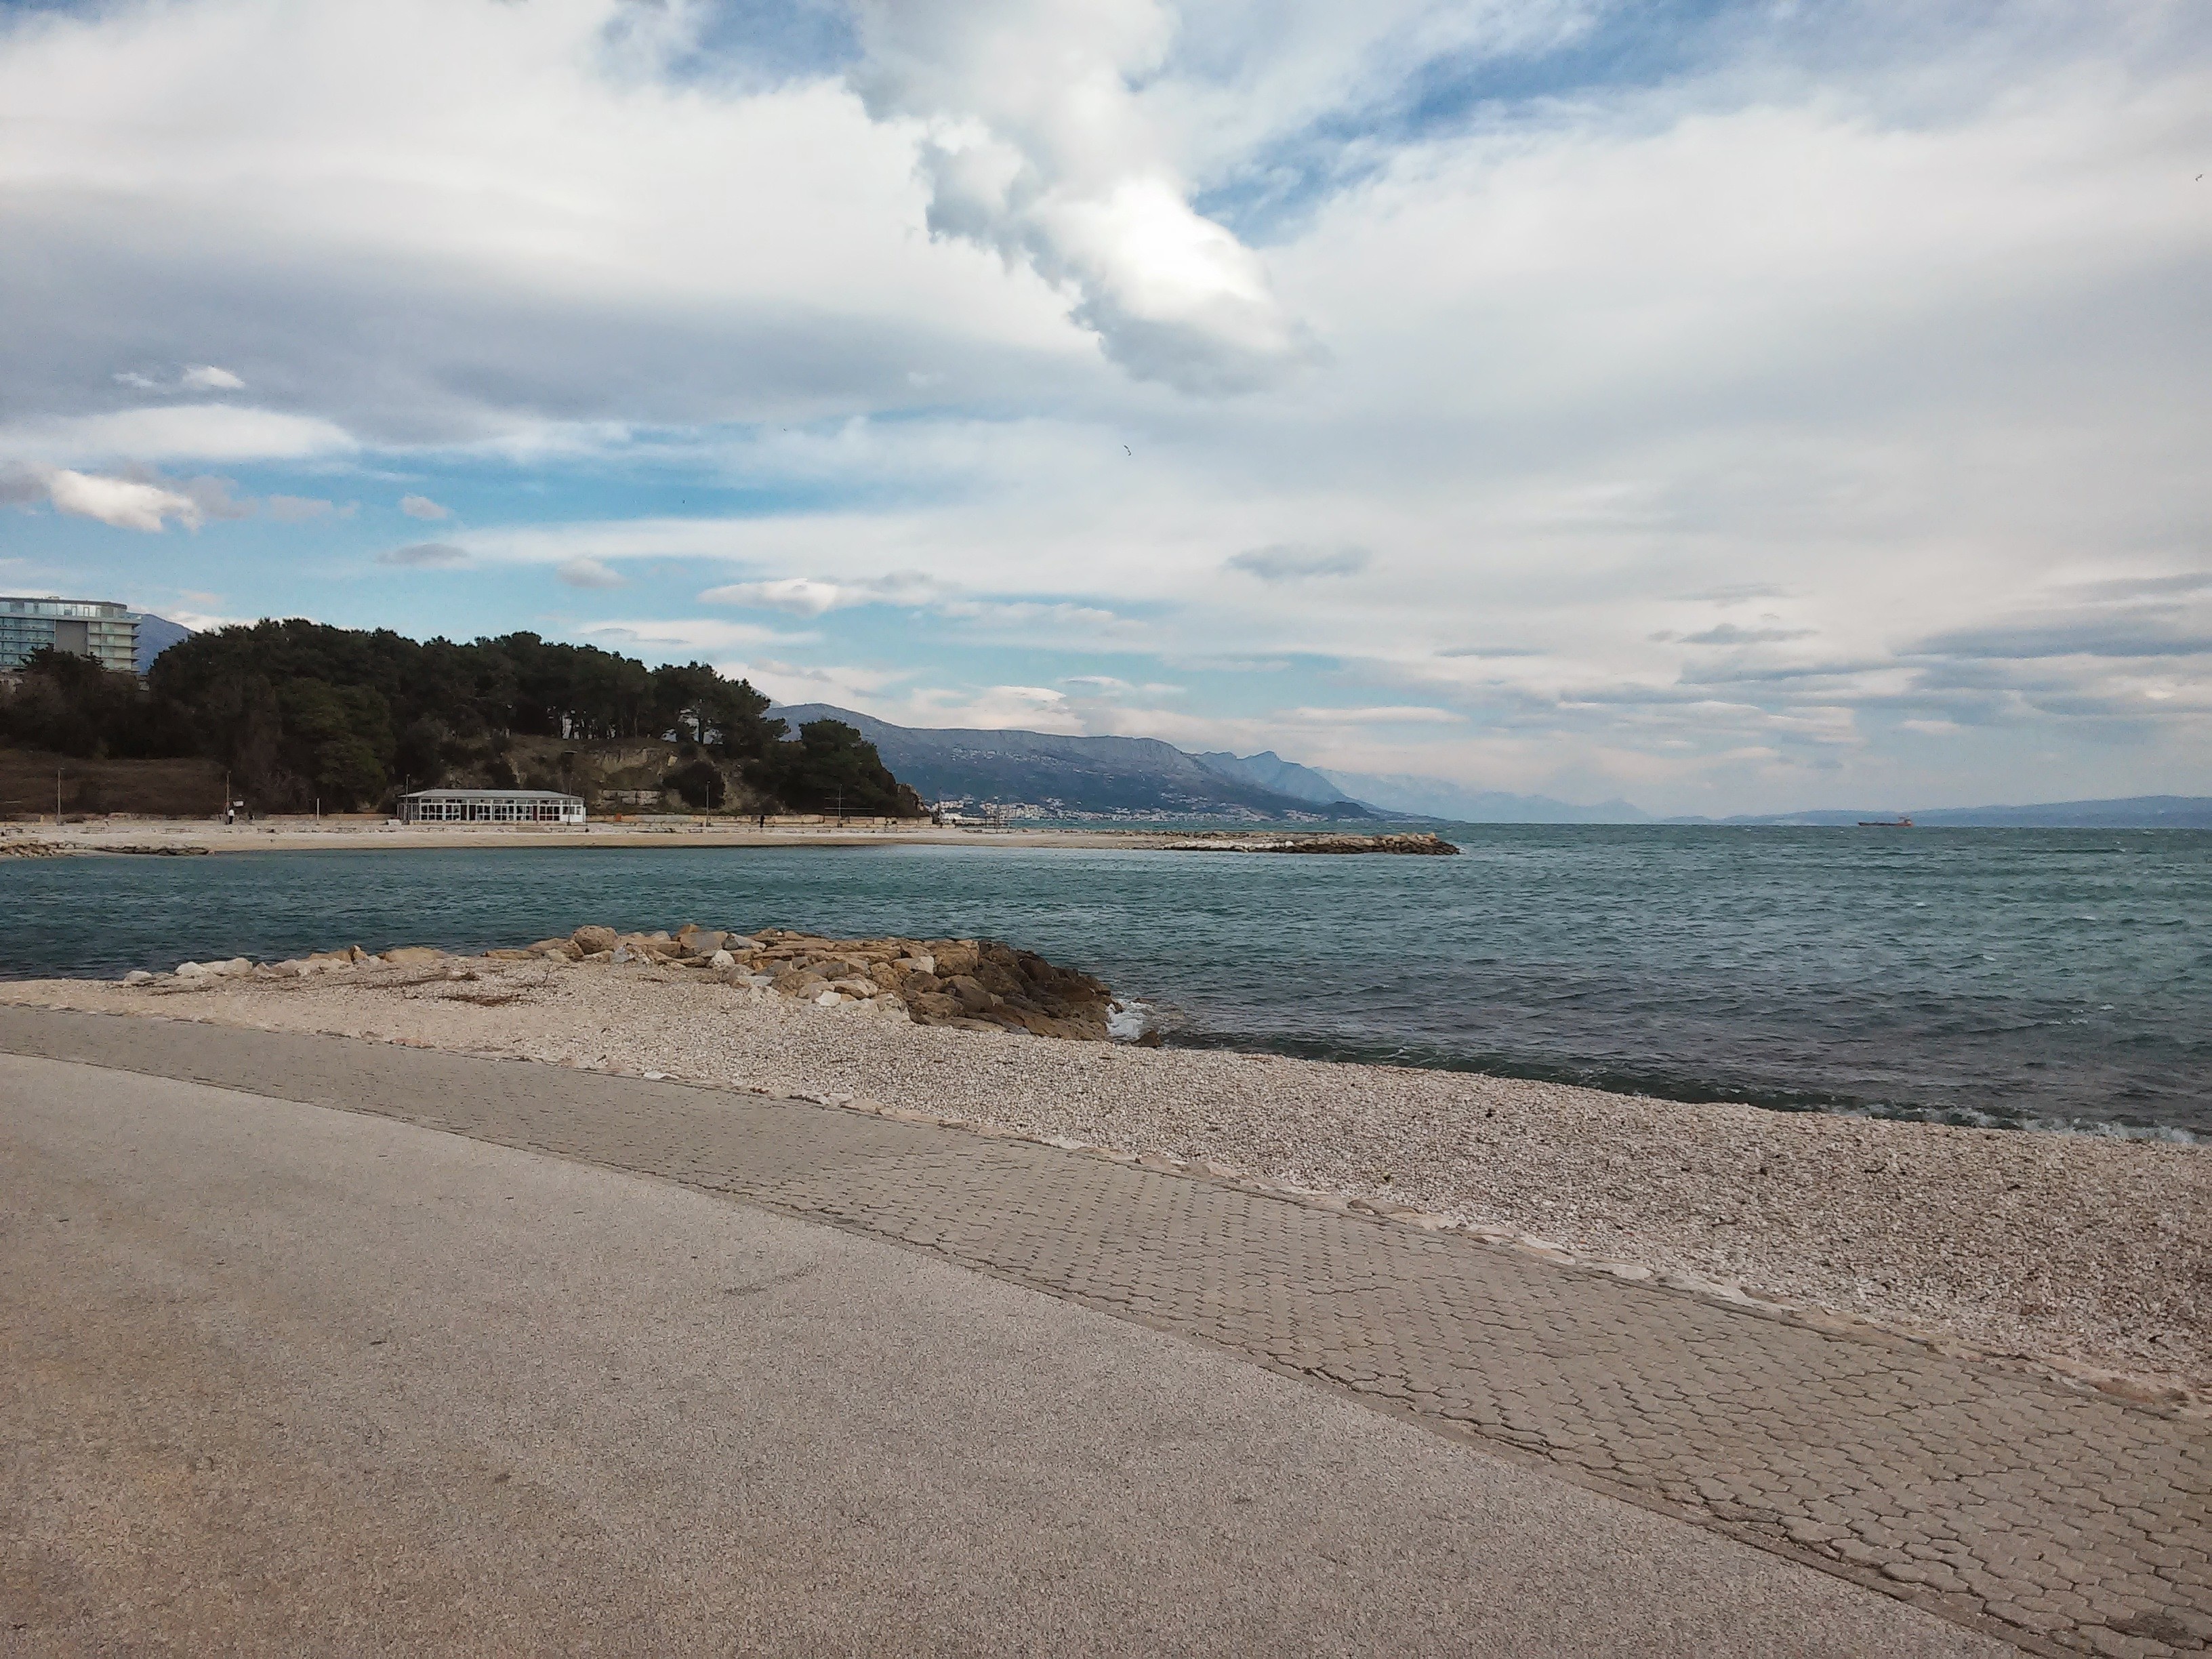
beach, sea, coast, water, sand, ocean, horizon, cloud, shore, wave, vacation, bay, reservoir, body of water, cape